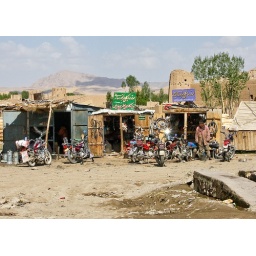
New motorcycle shops in the shadow of ancient buildings in Bamiyan, Afghanistan.